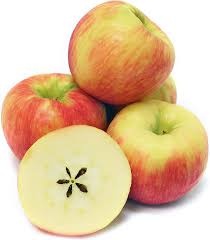
Label: apple